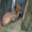
Label: deer